Antonio Ricaurte

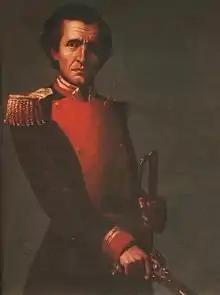

Antonio Clemente José María Bernabé Ricaurte Lozano (June 10, 1786 – March 25, 1814) was a patriot of the Independence of Colombia and Venezuela and captain of Bolívar's army. He is remembered as the martyr of the Battle of San Mateo, where, in a heroic action, he blasted an enemy stronghold by immolating himself.